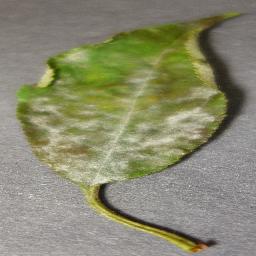
Label: Cherry___Powdery_mildew